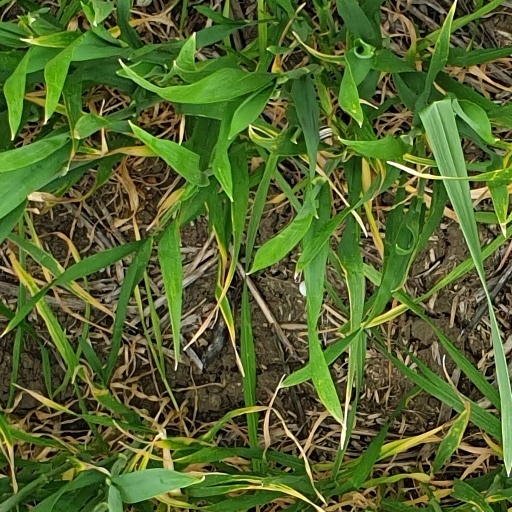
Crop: wheat